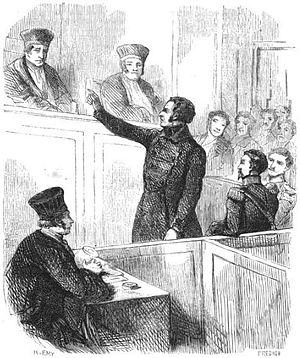
Cette page concerne l'année 1837 du calendrier grégorien.
Denis-Charles Parquin, né le 20 décembre 1786 à Paris et mort le 19 décembre 1845 à la citadelle de Doullens, est un militaire français du XIXᵉ siècle.